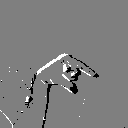
ASL letter: q